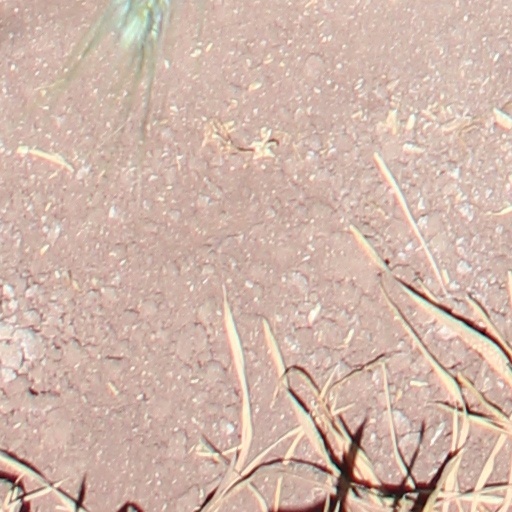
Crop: wheat